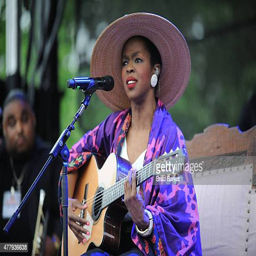
neo soul artist attends festival